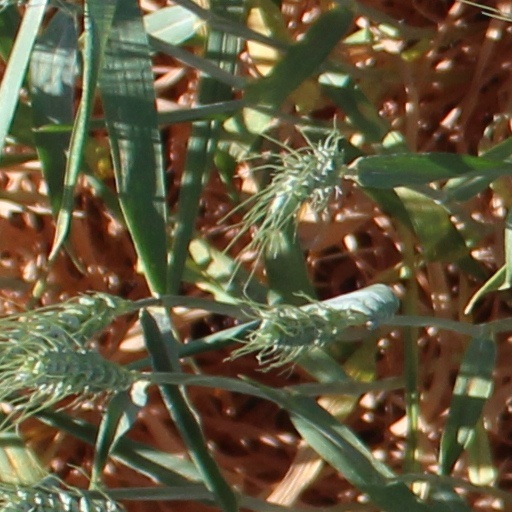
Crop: wheat